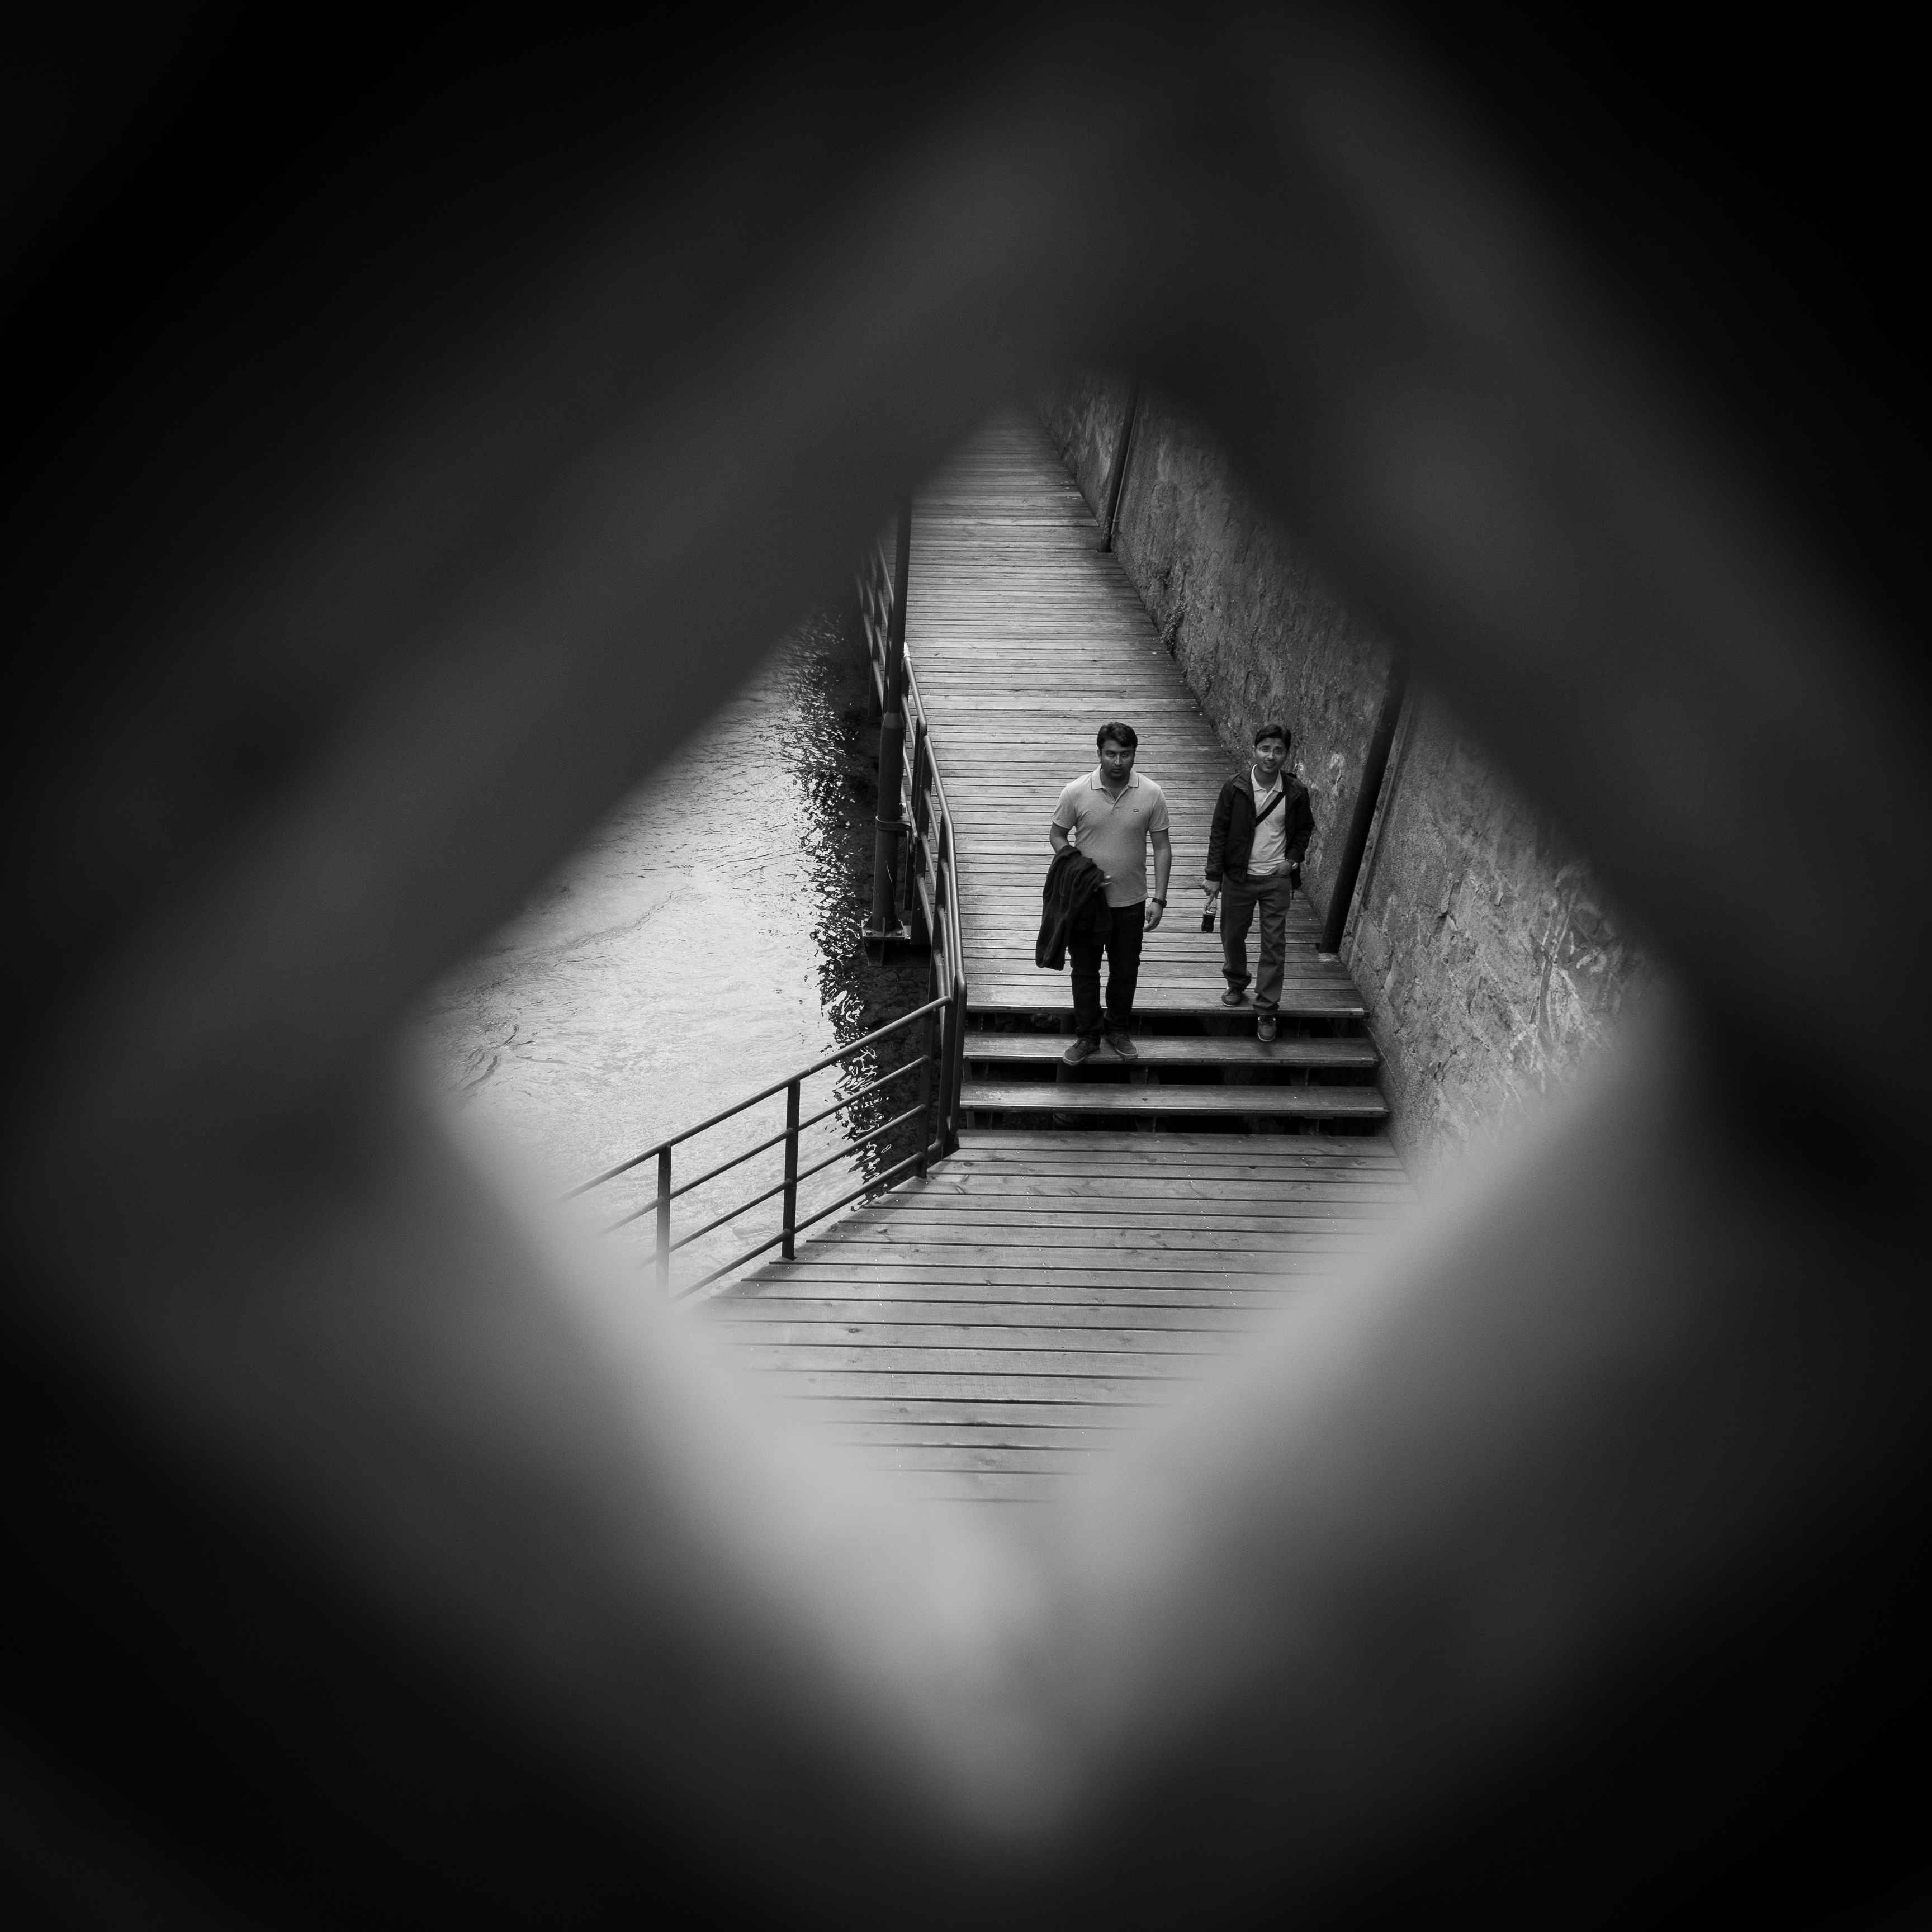
hand, light, black and white, white, photography, sunlight, reflection, shadow, darkness, black, monochrome, close up, photograph, shape, emotion, monochrome photography, film noir, computer wallpaper